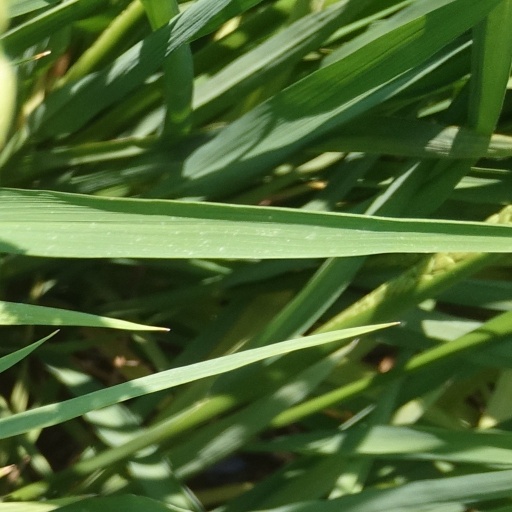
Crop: rice